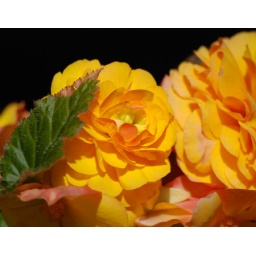
These flowers were in a flower box outside a restaurant in Boston.